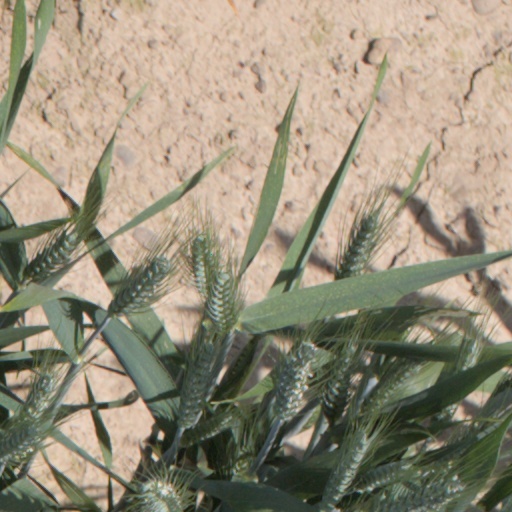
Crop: wheat